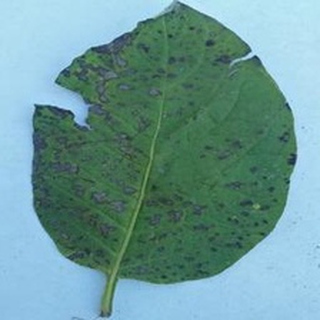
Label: potato_early_blight